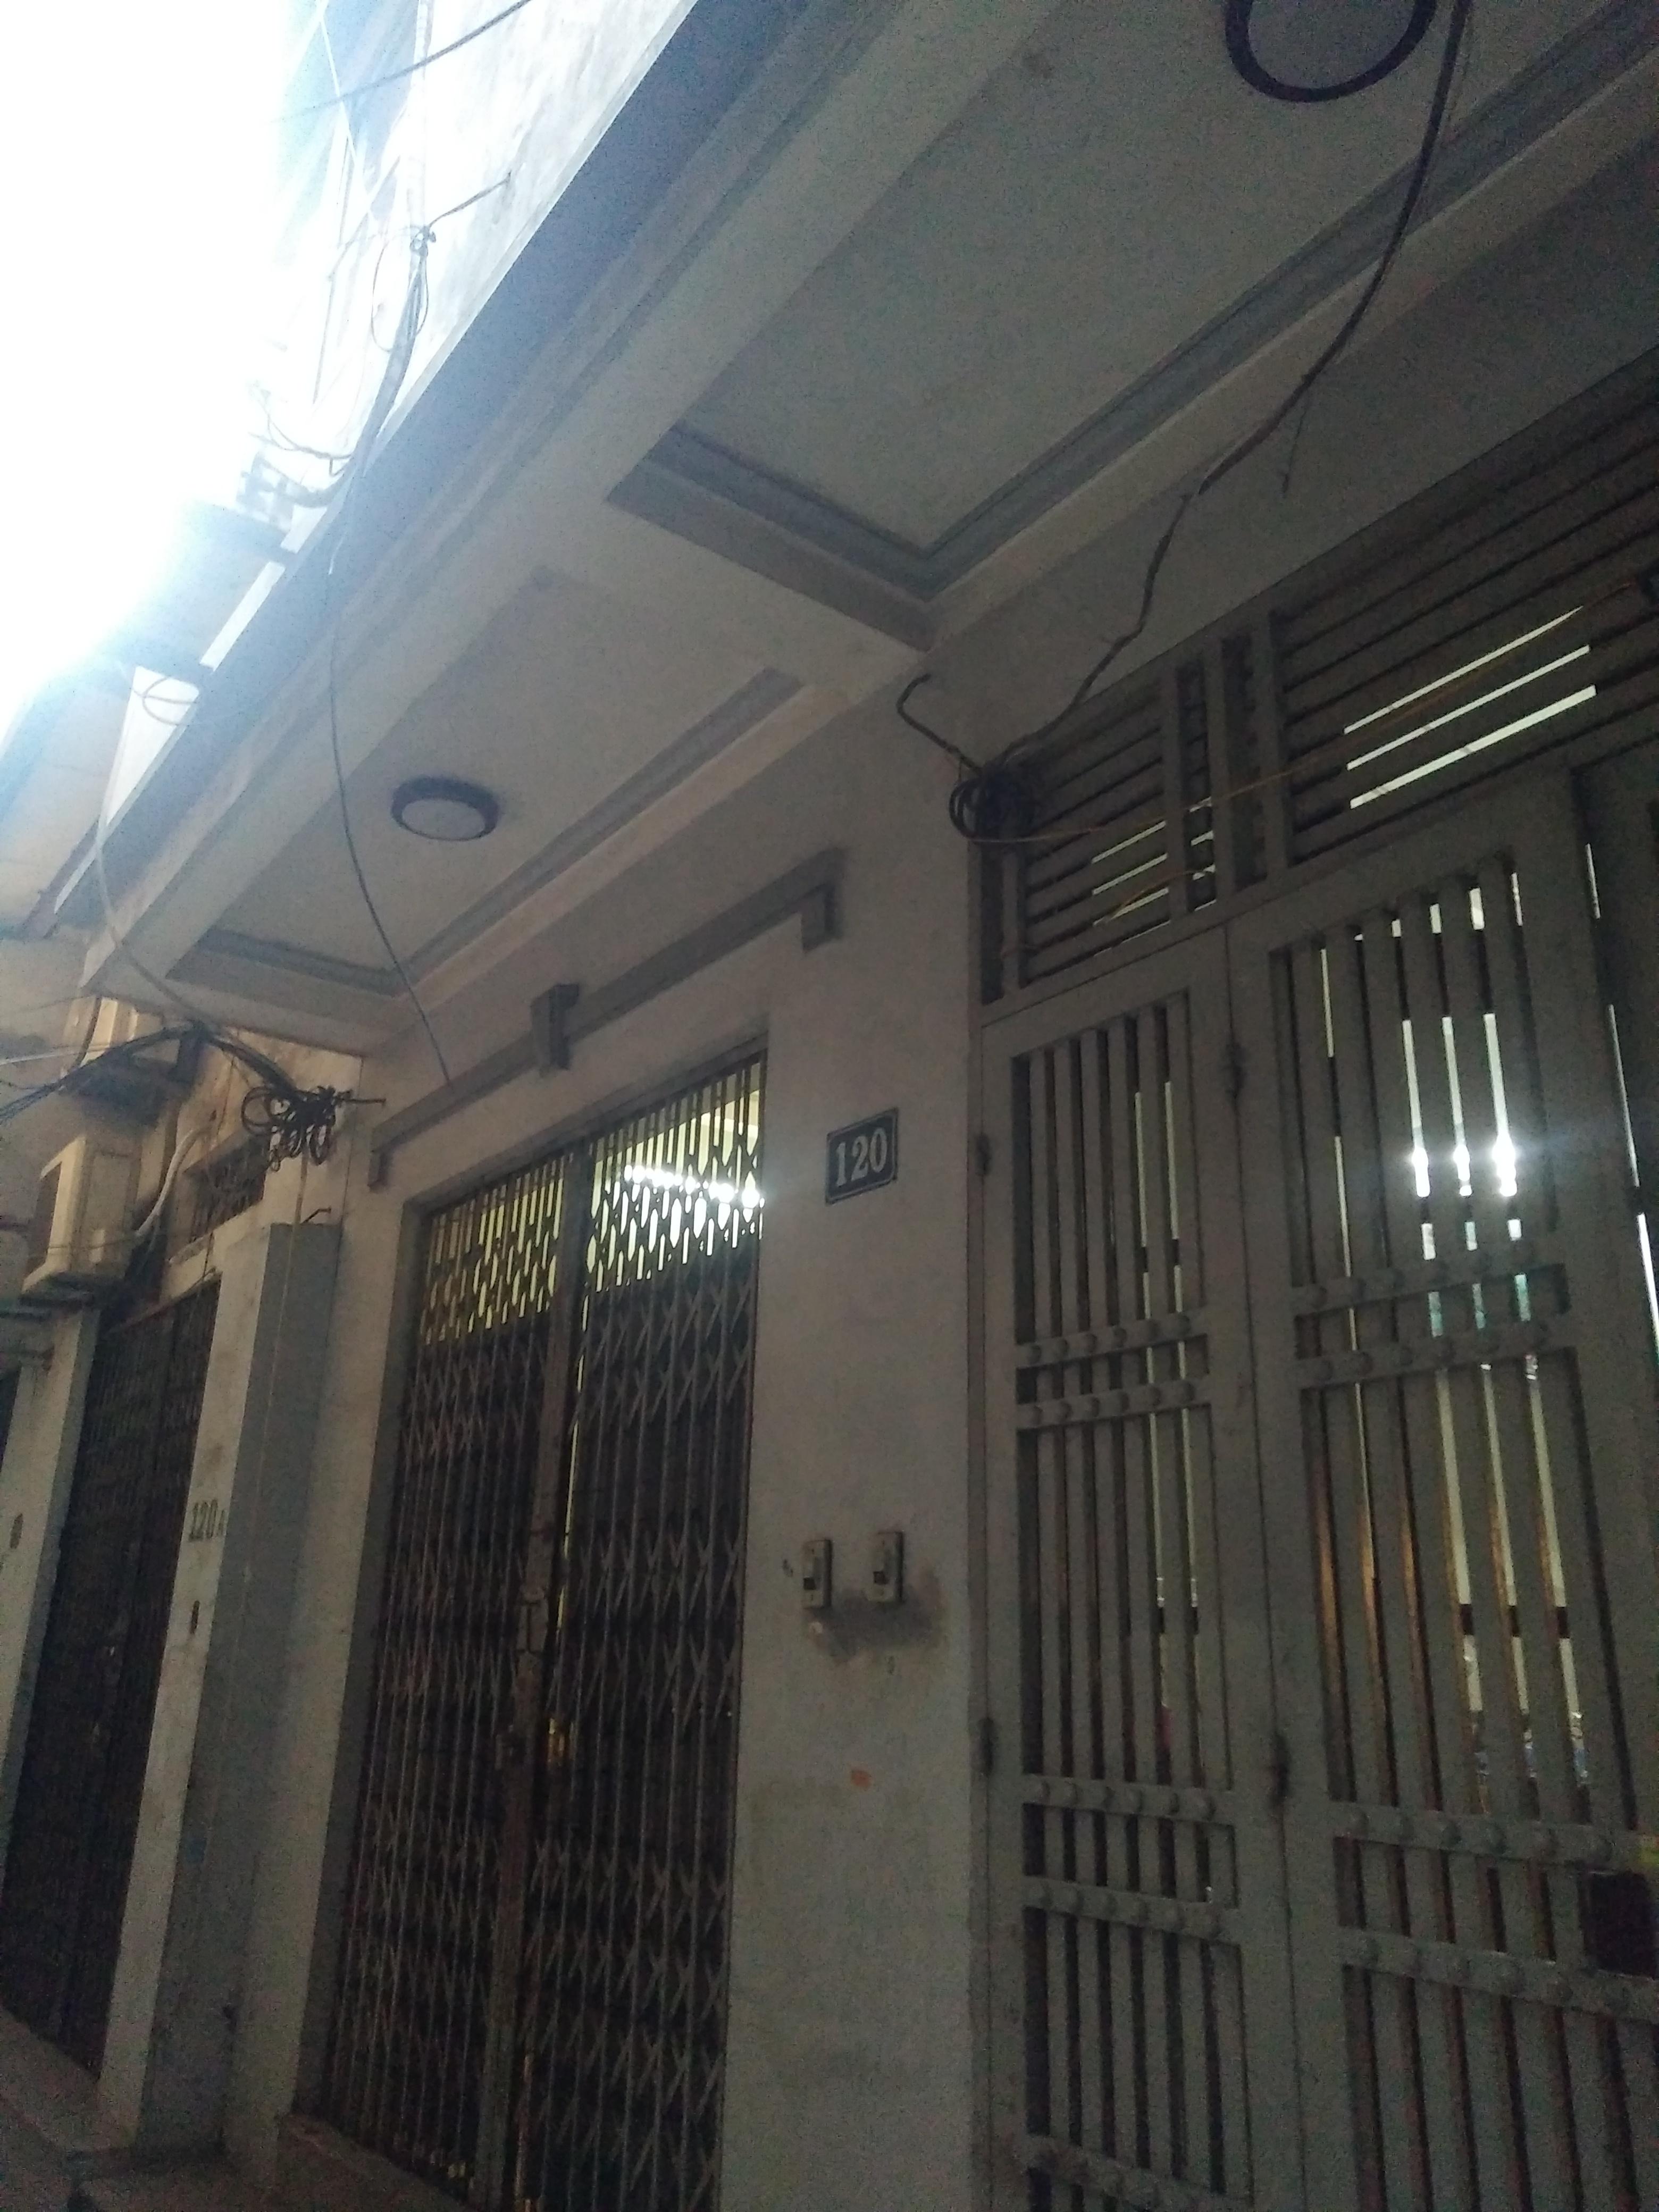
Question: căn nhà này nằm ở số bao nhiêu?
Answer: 120